Transformers: Victory

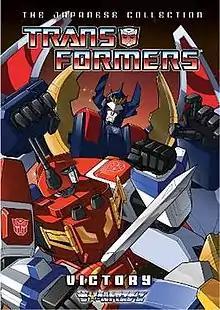
North American DVD cover, depicting Deathsaurus and Star Saber

is an animated series produced by Toei Animation. It is a Japanese-produced spin-off of the well-known original "Transformers" animated series, and the final complete animated series from the original "" era.